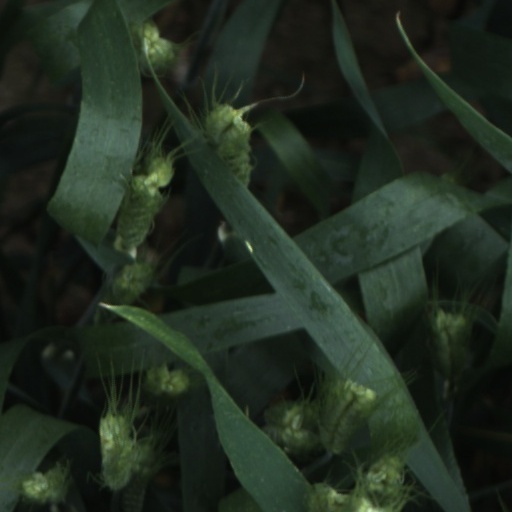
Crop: wheat